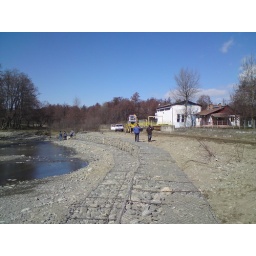
Protection against flooding of the tailrace channel of a small hydro power station (the white building in the background).